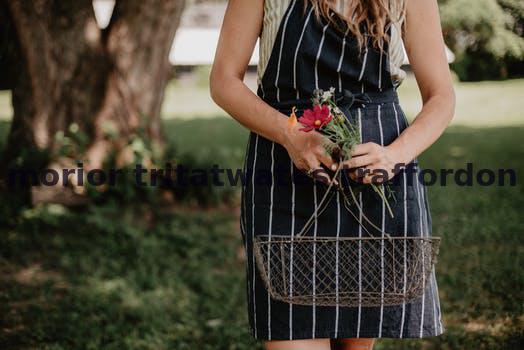
Label: Watermark